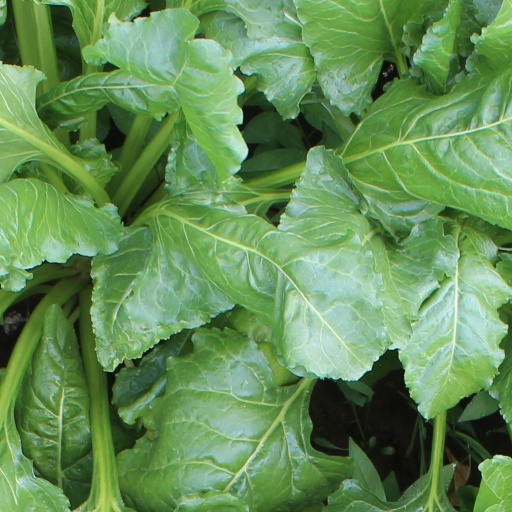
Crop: sugar beet